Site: saxony
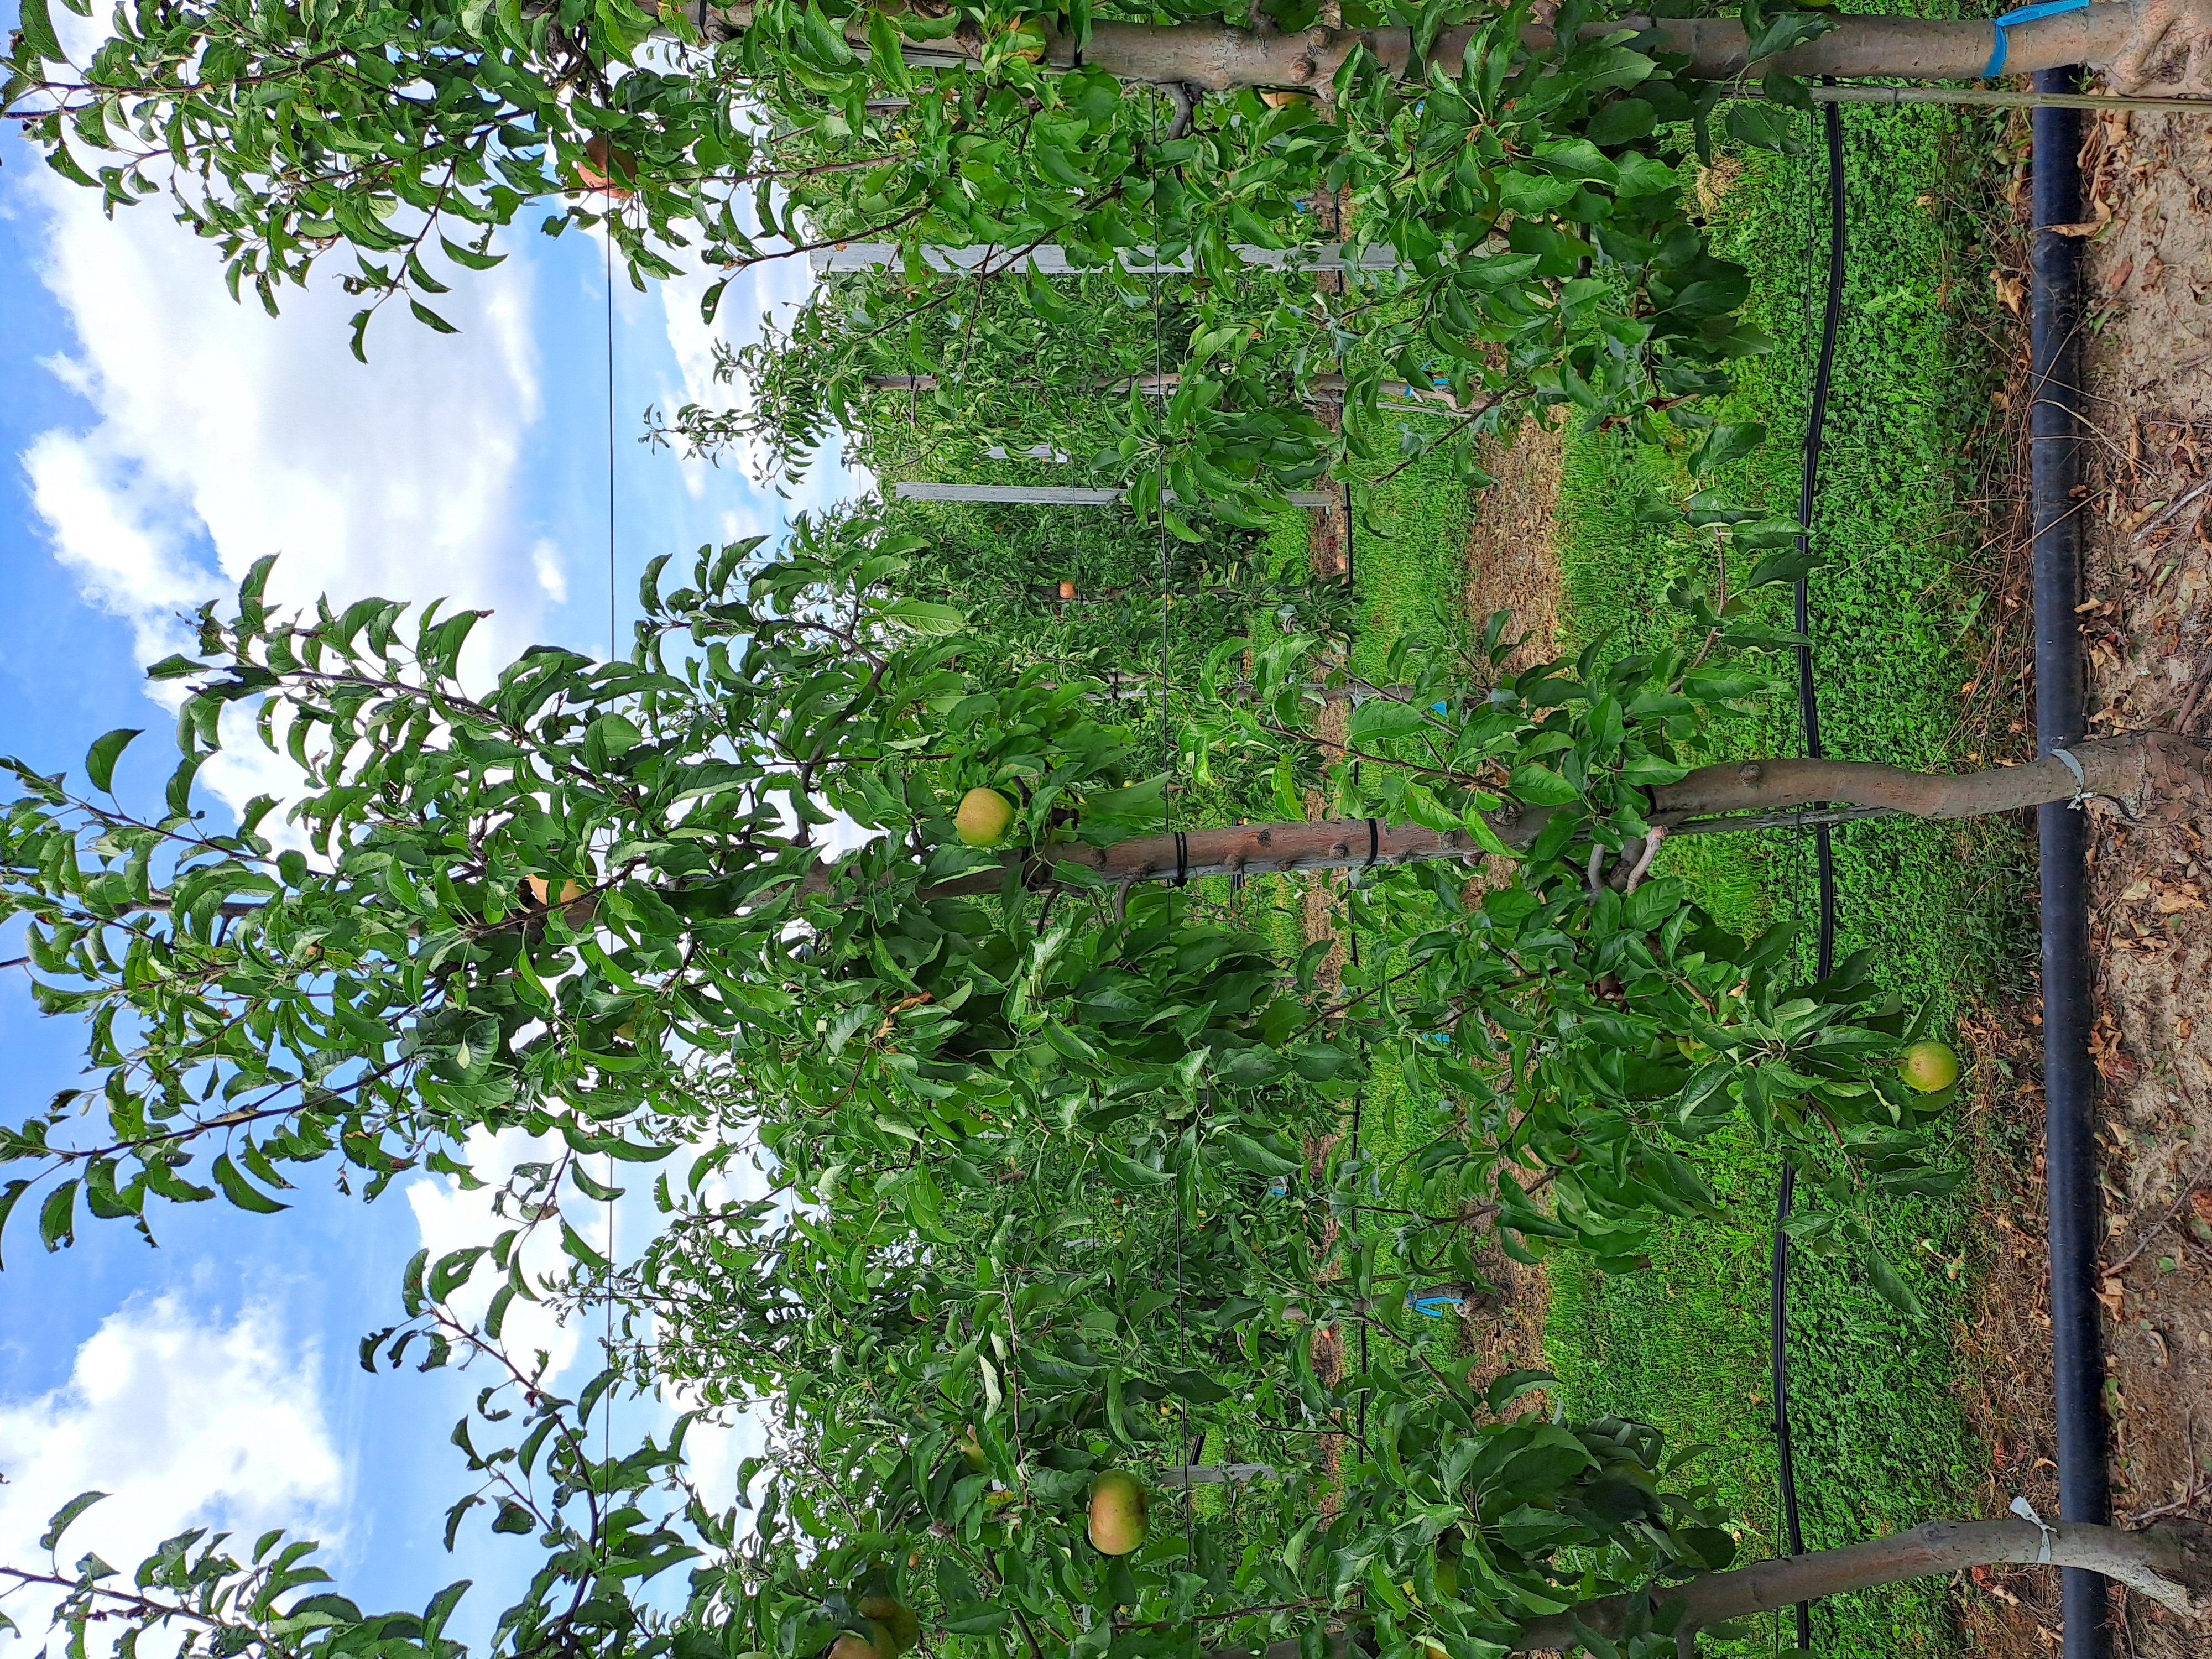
Growth stage (BBCH 85): Maturity of fruit and seed